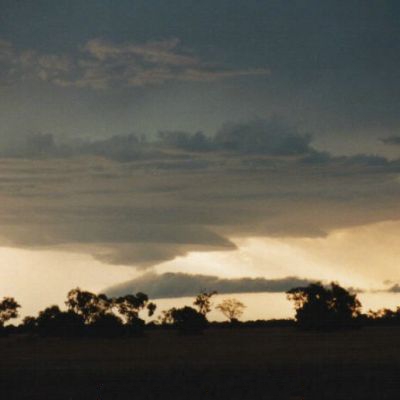
Cloud type: Stratus (St)